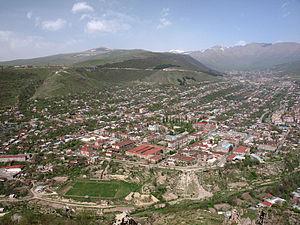
Goris, est une ville située au sud-est de l'Arménie, dans la région actuelle de Syunik. La ville est située à la frontière de l'Arménie et de l'Artsakh, et sur la route menant à l'Iran.